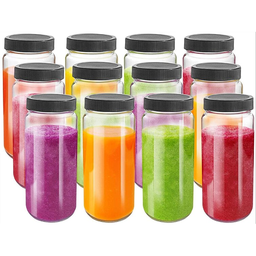
Label: glass